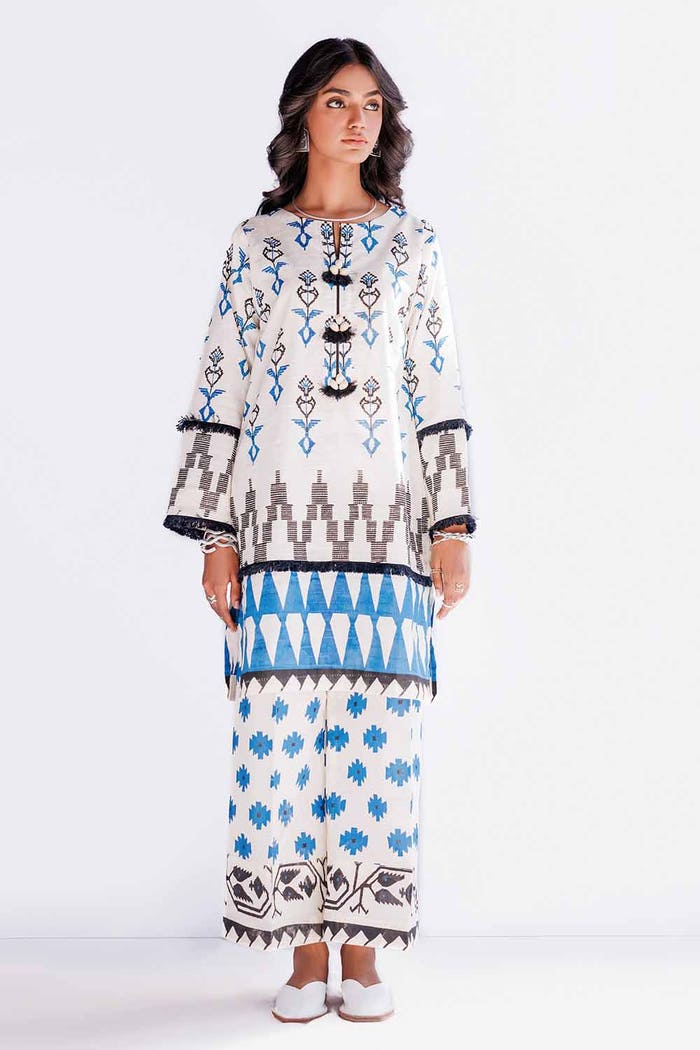
blue multi embroidered cotton tunic